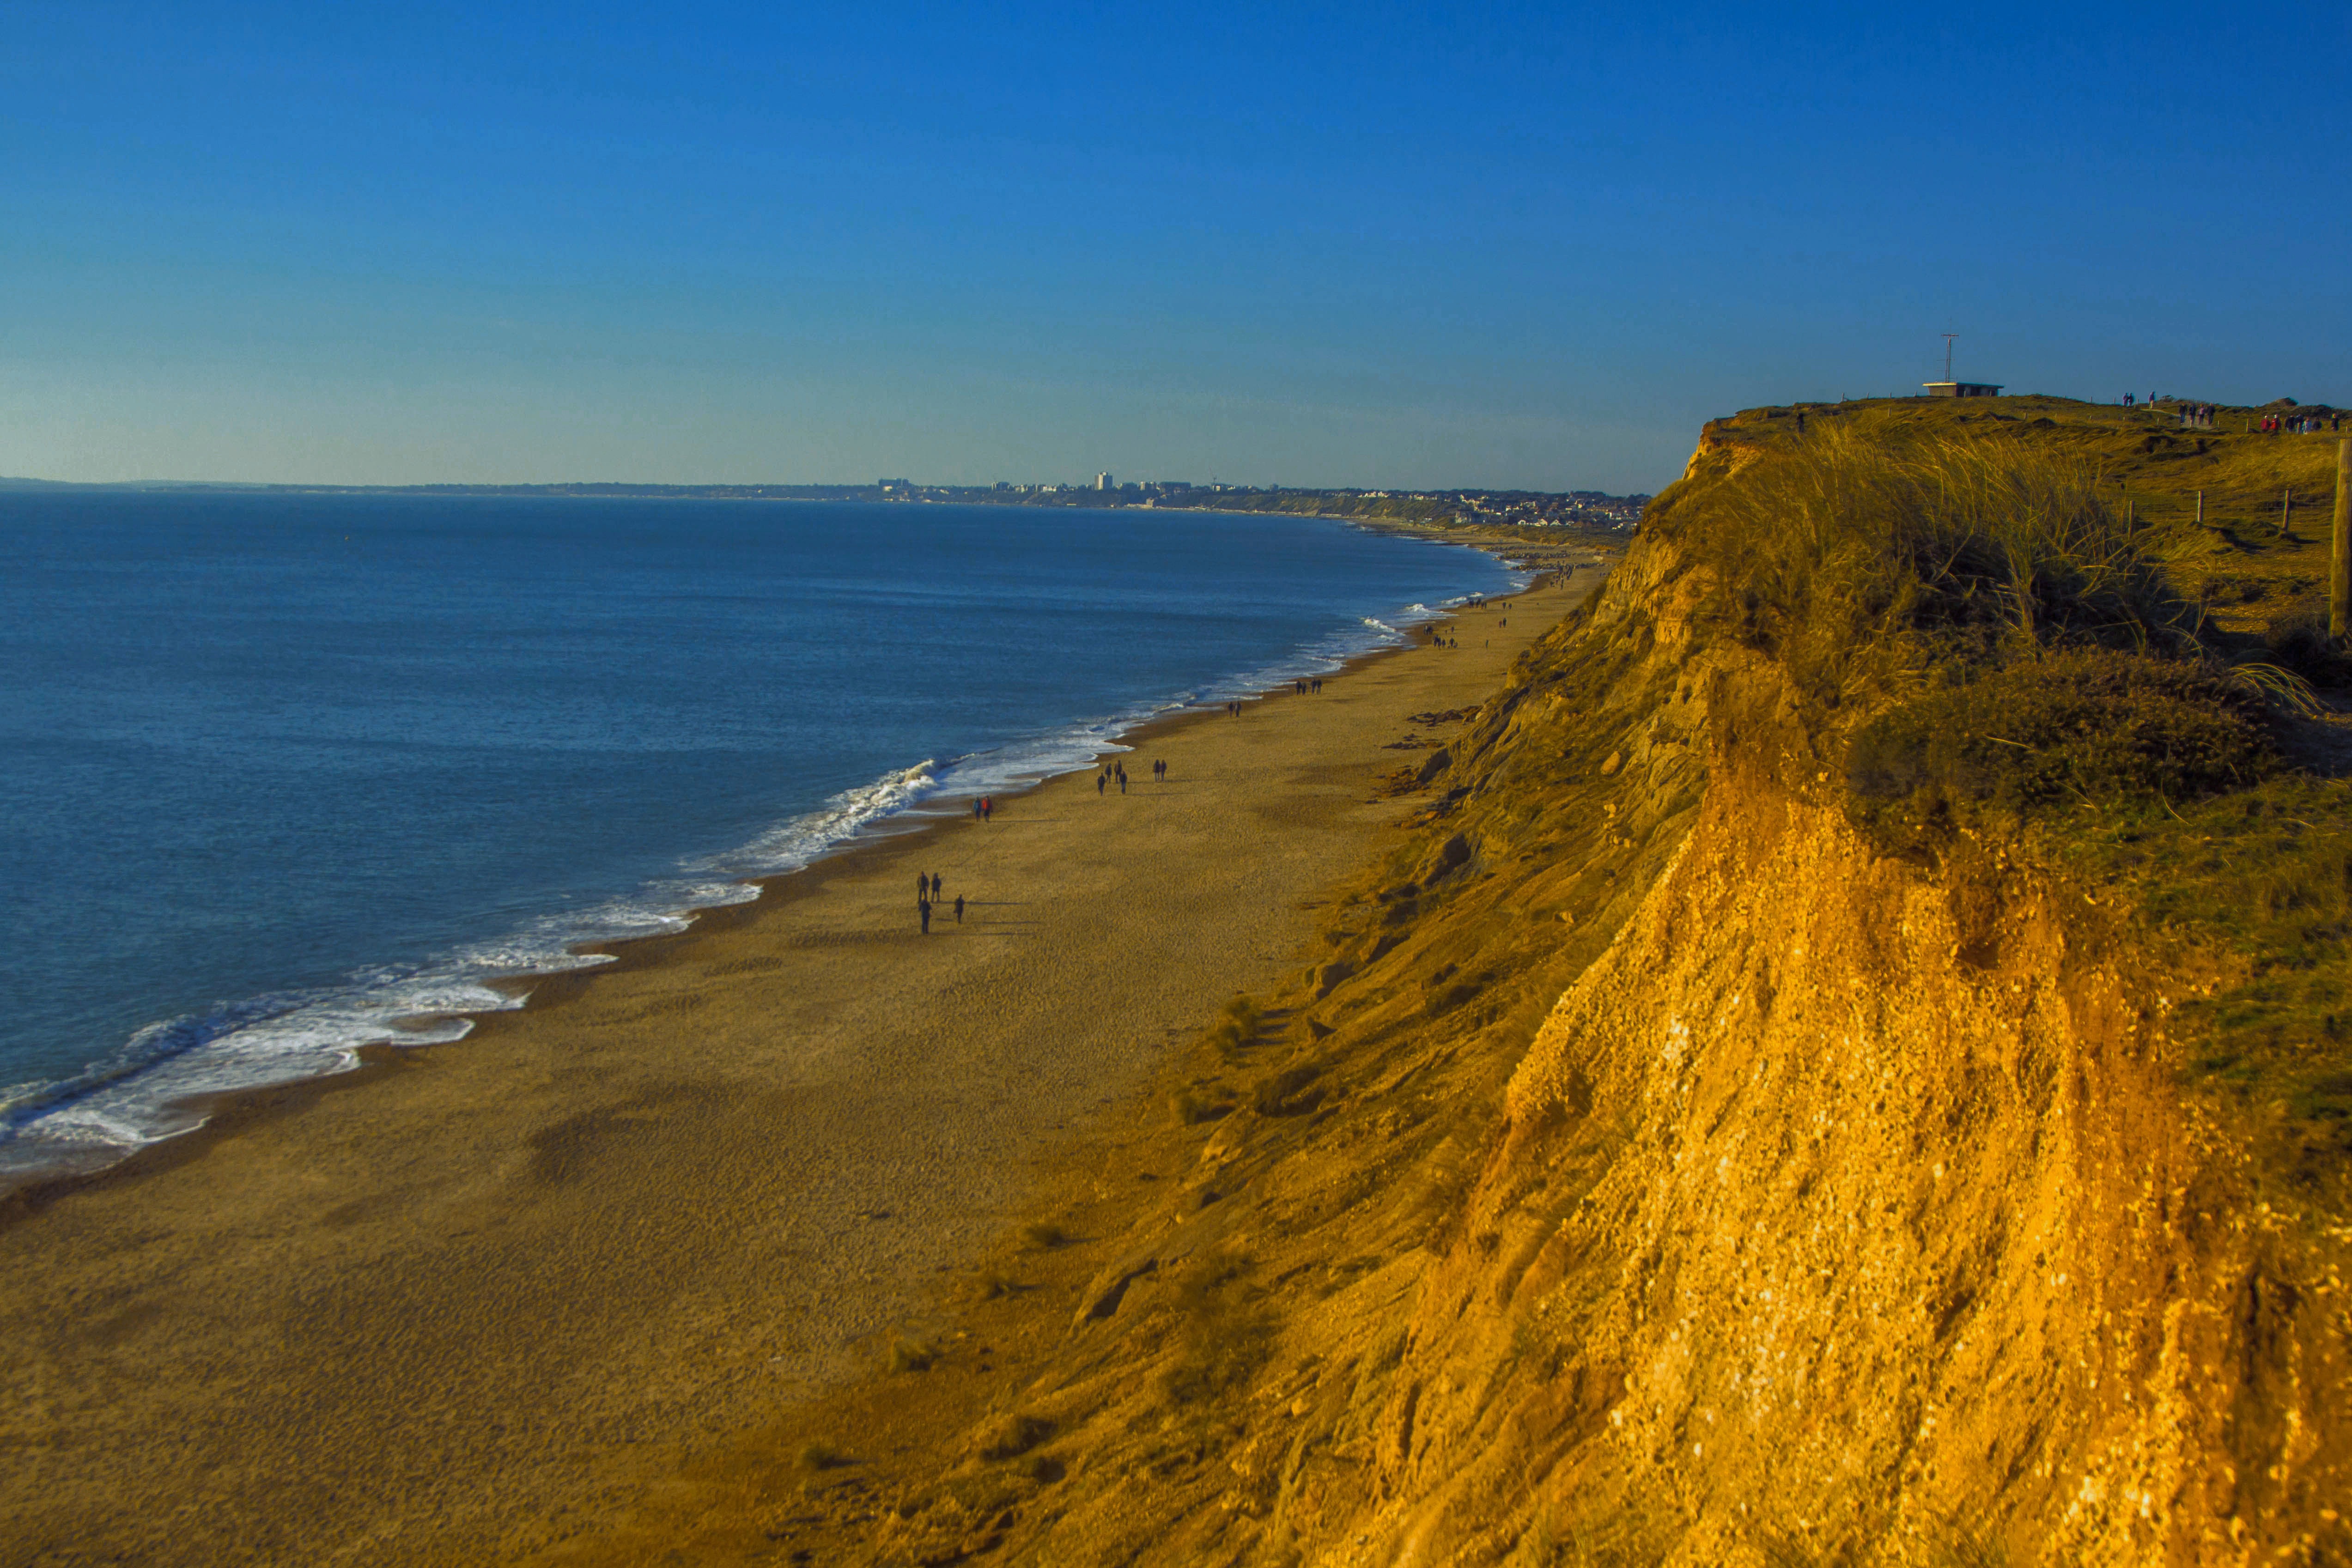
beach, landscape, sea, coast, sand, rock, ocean, horizon, morning, hill, shore, wave, dawn, cliff, dusk, cove, seascape, bay, terrain, body of water, headland, cape, dorset, landform